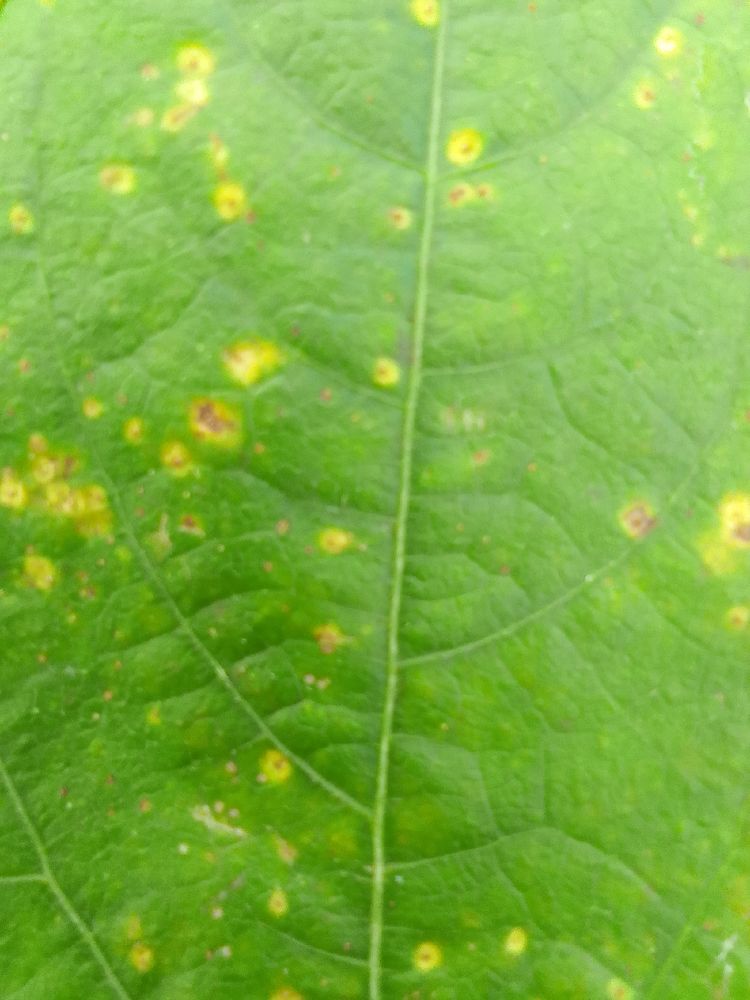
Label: rust